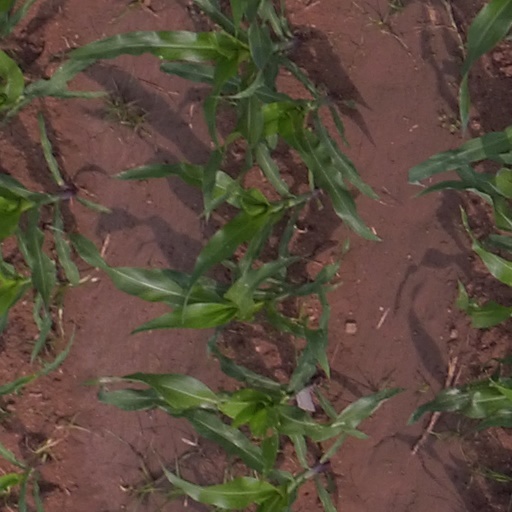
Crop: maize; corn